Joshua: Imai Pol Kaakha

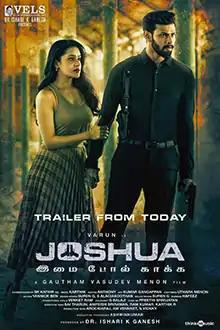
Theatrical release poster

Joshua: Imai Pol Kaakha is a 2024 Indian Tamil-language action thriller film directed by Gautham Vasudev Menon and produced by Ishari K. Ganesh. The film, the first instalment in a planned shared universe, stars Varun in the titular role, alongside Raahei, Dhivyadharshini, Mansoor Ali Khan and Krishna. It revolves around an assassin-turned bodyguard seeking to protect his ex-girlfriend from a Mexican drug cartel.